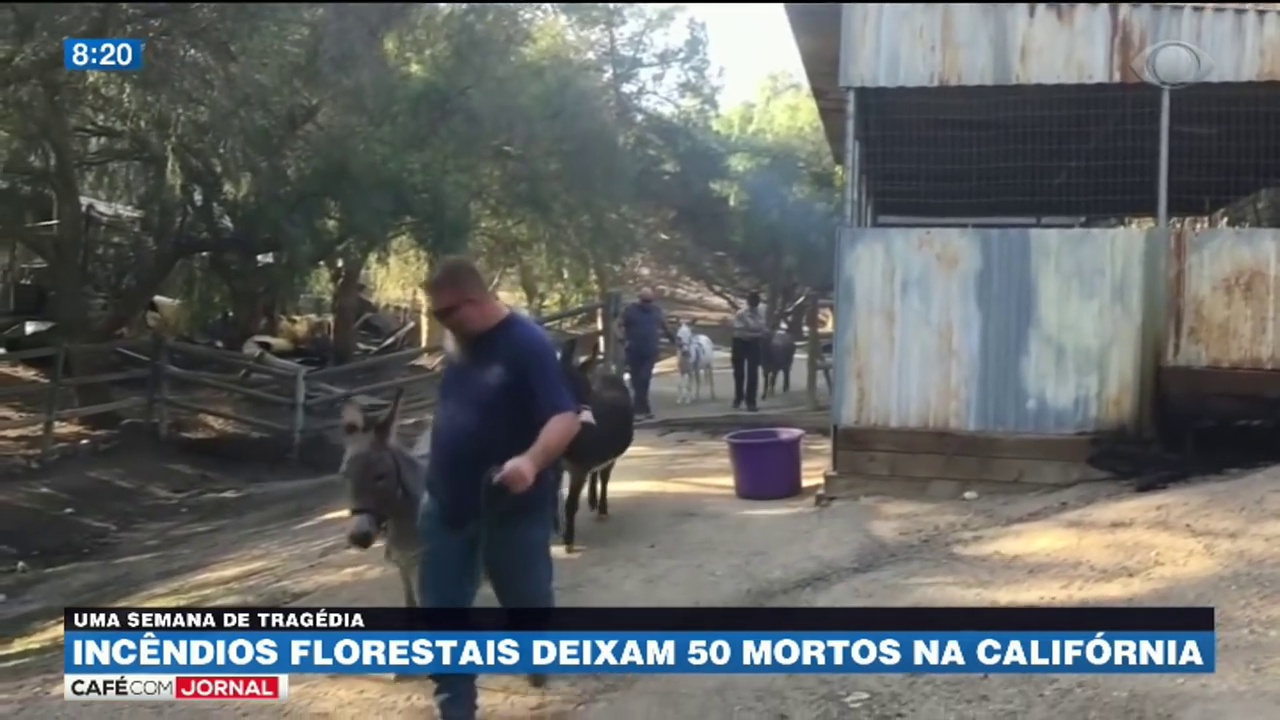
Fire: no
Smoke: yes